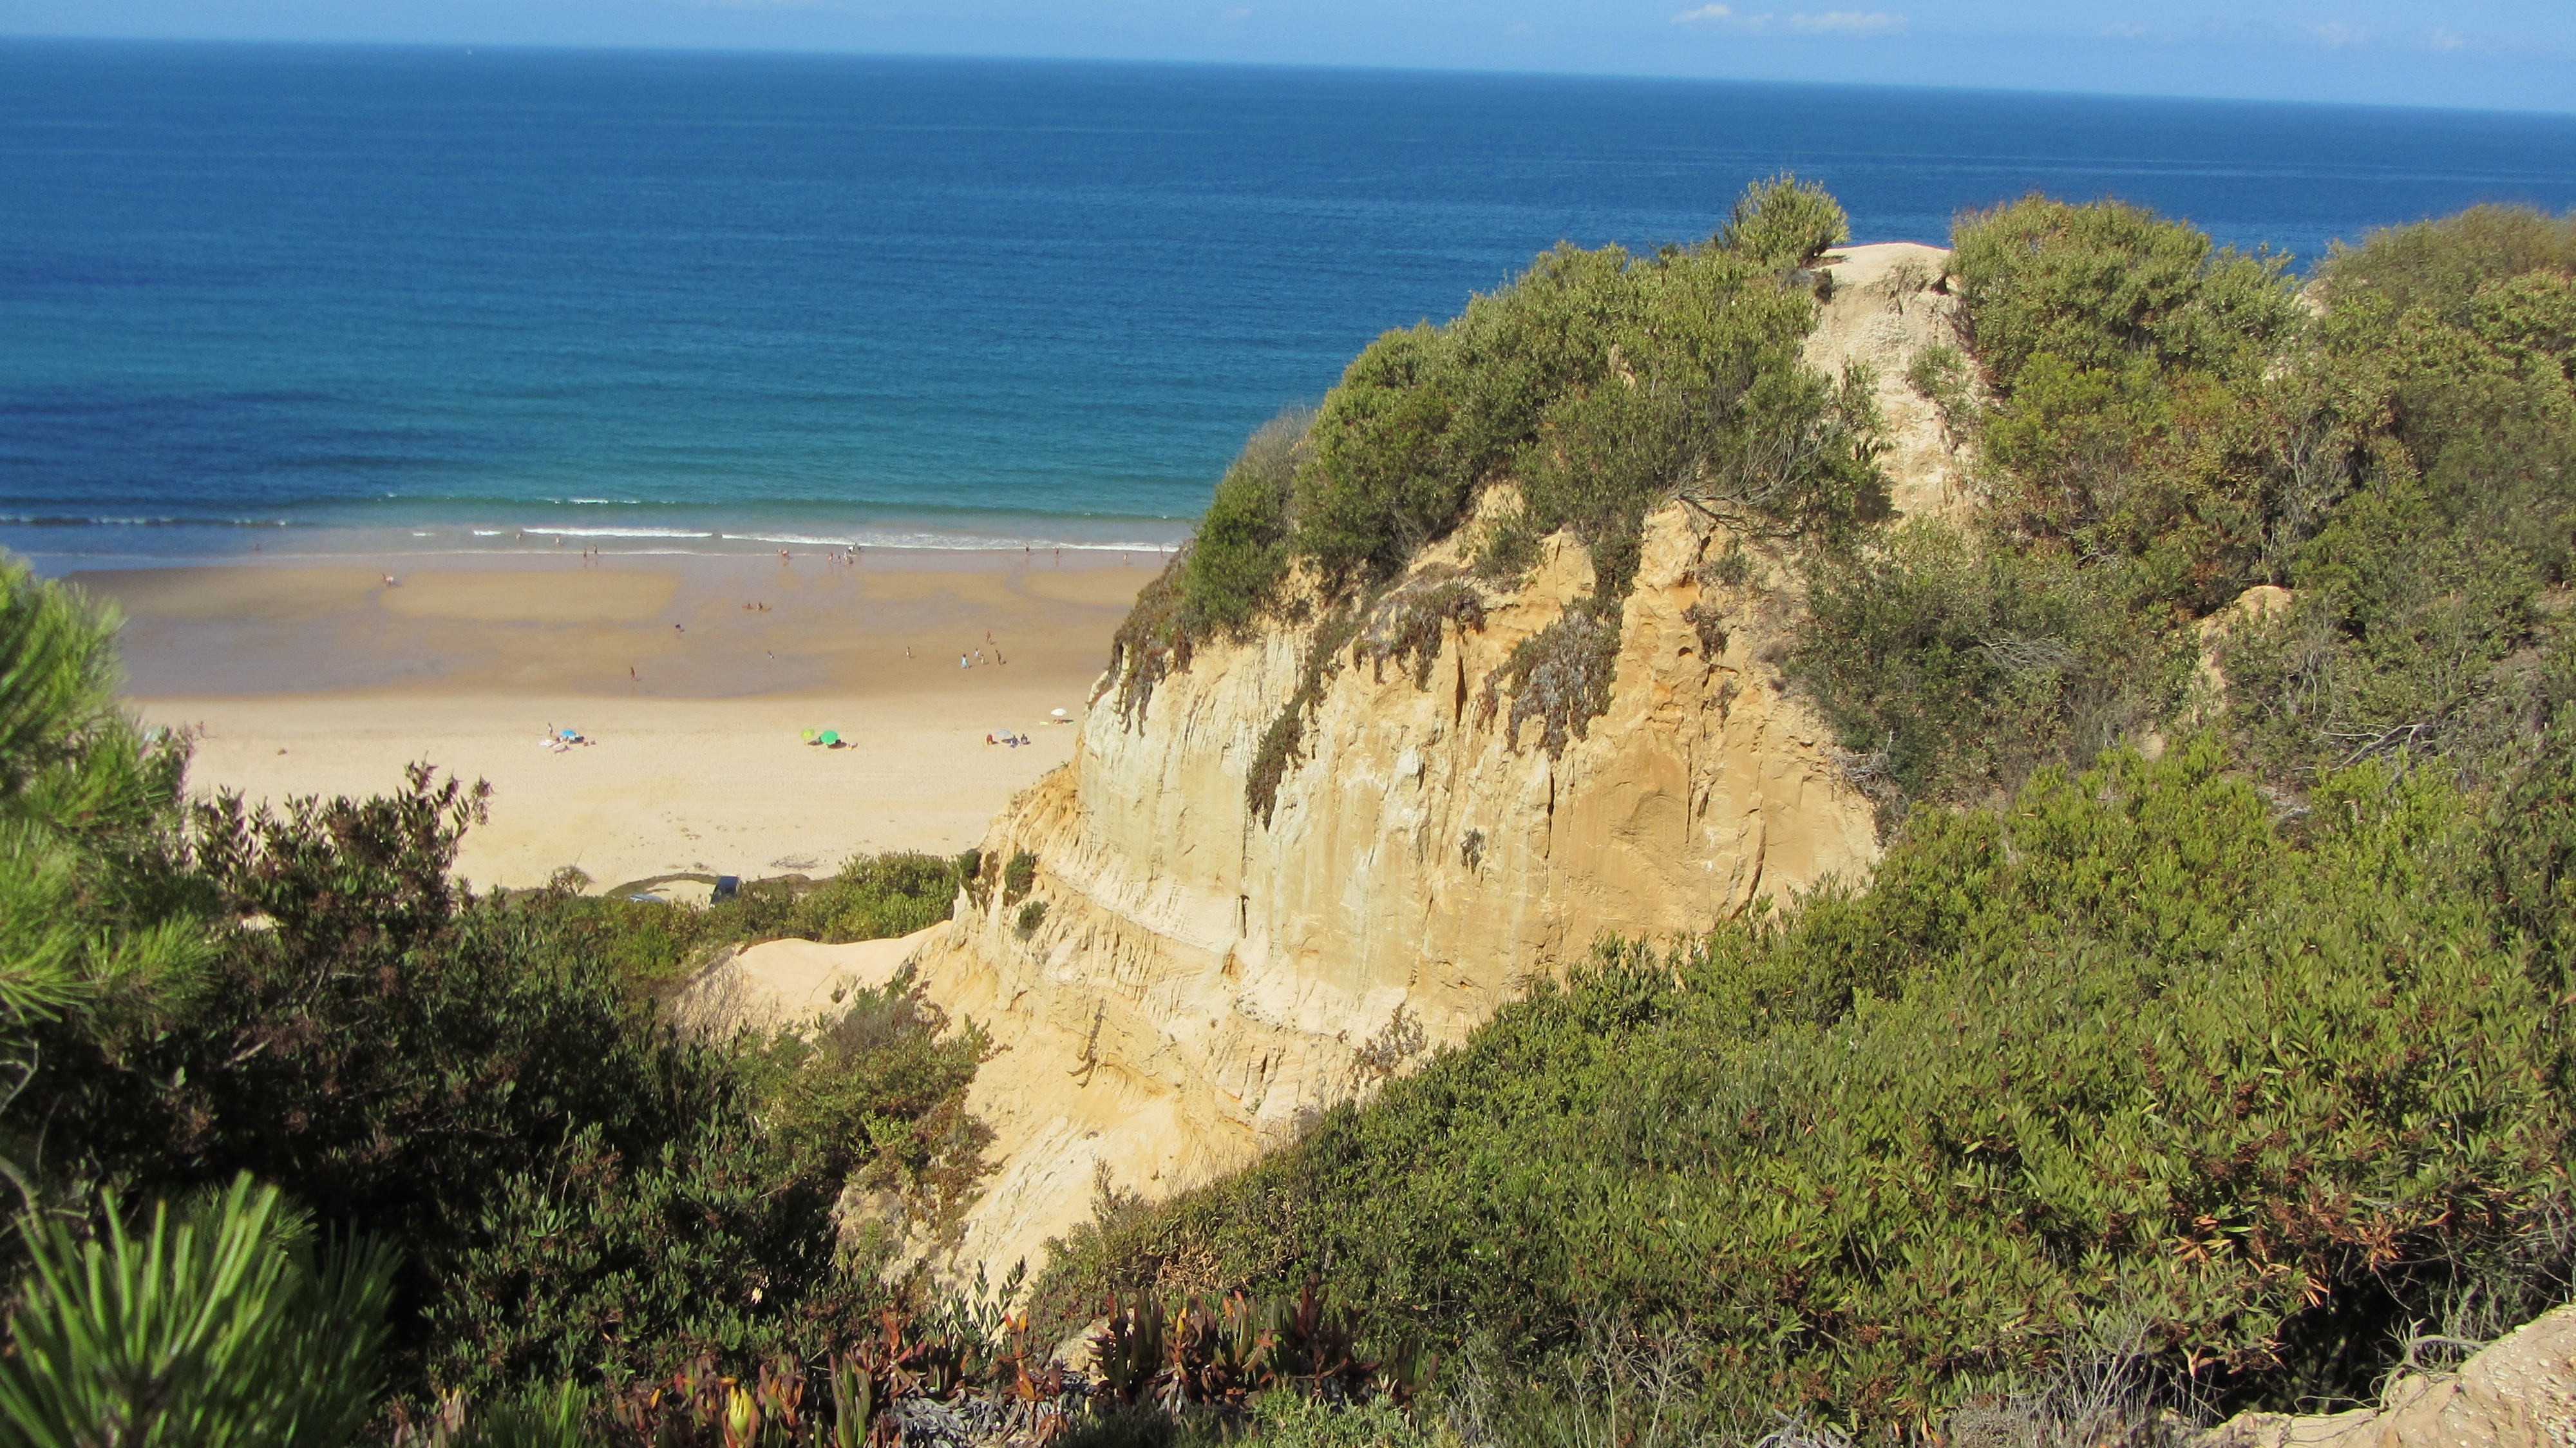
beach, landscape, sea, coast, nature, rock, hill, shore, cliff, cove, bay, terrain, dunes, portugal, atlantic, ecosystem, cape, landform, costa da caparica, coast line